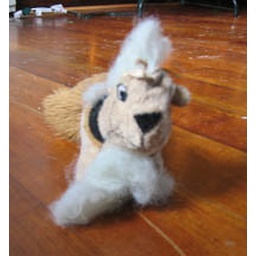
Fall-Winter 05 dog pics in new house and house pics 077